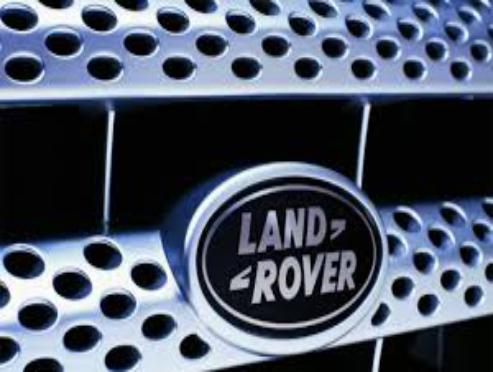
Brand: land rover
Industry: Transportation